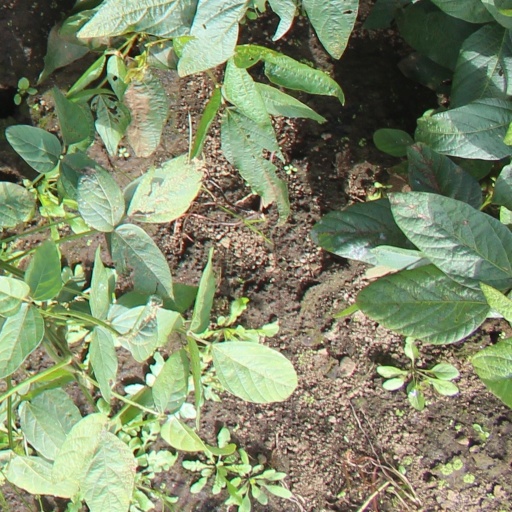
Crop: soybean